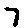
Label: 7